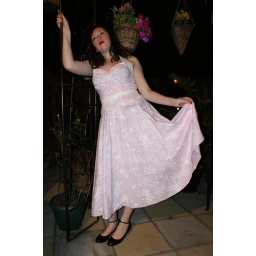
1950's inspired full circular halter neck dress in pink with white flowers.